Bashar al-Assad

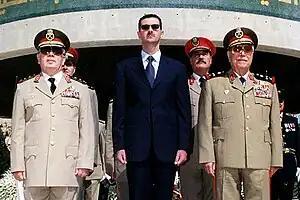
Military-Ba'ath party nexus constructed during the 1970s was the backbone of al-Assad's (centre) dictatorship.

"Foreign Affairs" journal released an editorial on the Syrian situation in the wake of the 2011 protests: